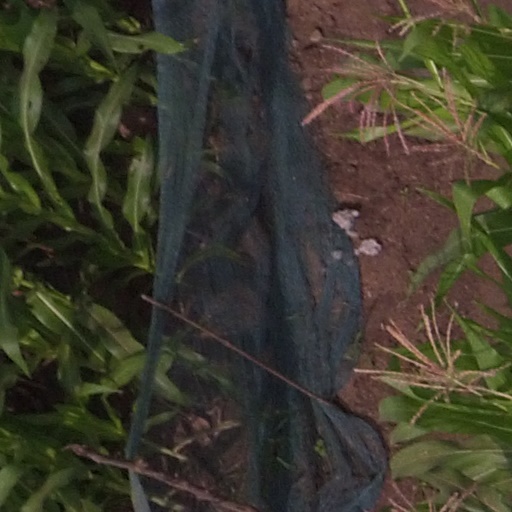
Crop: maize; corn